Looter (character)

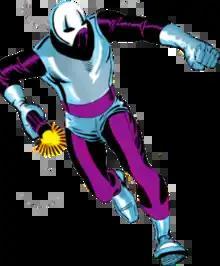
Looter on the cover of "The Amazing Spider-Man" #36. Art by Steve Ditko.

The Looter, also known as the Meteor Man, is a fictional supervillain appearing in American comic books published by Marvel Comics. The character primarily appears in comic books featuring Spider-Man. The character first appeared in 1966.